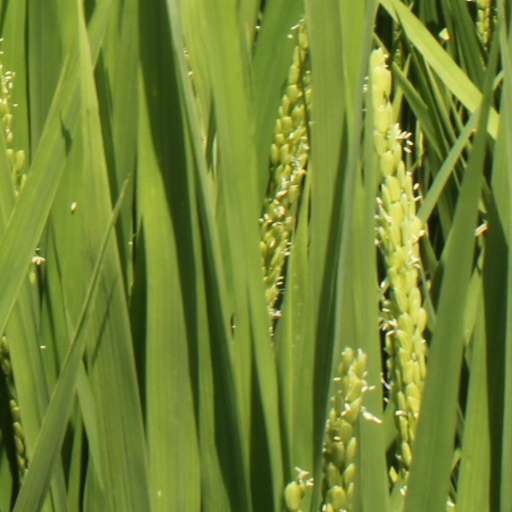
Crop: rice